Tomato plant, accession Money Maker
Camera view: vertical (180 deg); turntable rotation: 270 degrees
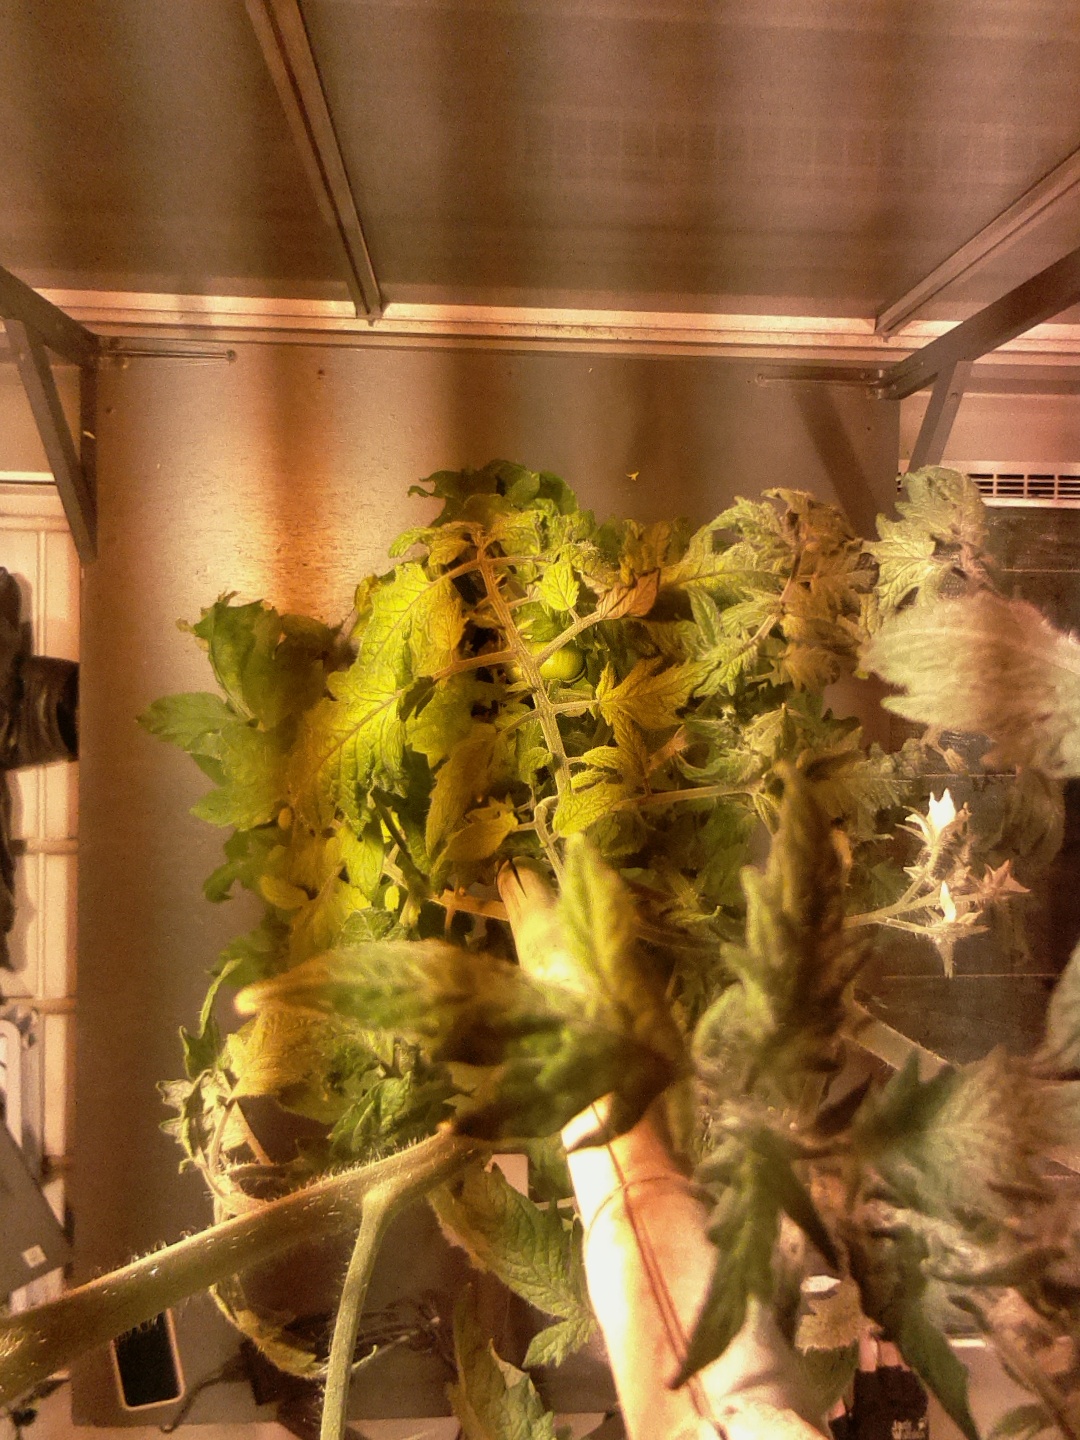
BBCH growth stage 72: 20%-30% of final fruit size